Xylocopa bombylans

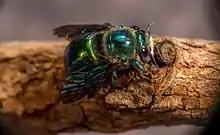
Green Carpenter Bee from far north Queensland, Australia

Xylocopa bombylans, the peacock carpenter bee, is a species of carpenter bee found in Australia. It gets its common name by its habit of burrowing into wood.